Ambula (food)

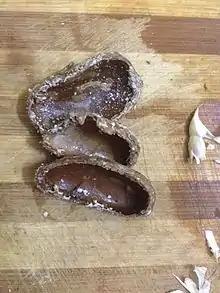
Pieces of ambula

Ambula is a sundried mango dish originating from Odisha. It is sweet and sour in taste. Ambula is used to sour curries like kanji. It can be prepared with red or green chili, garlic and water and can be served with "pakhala".